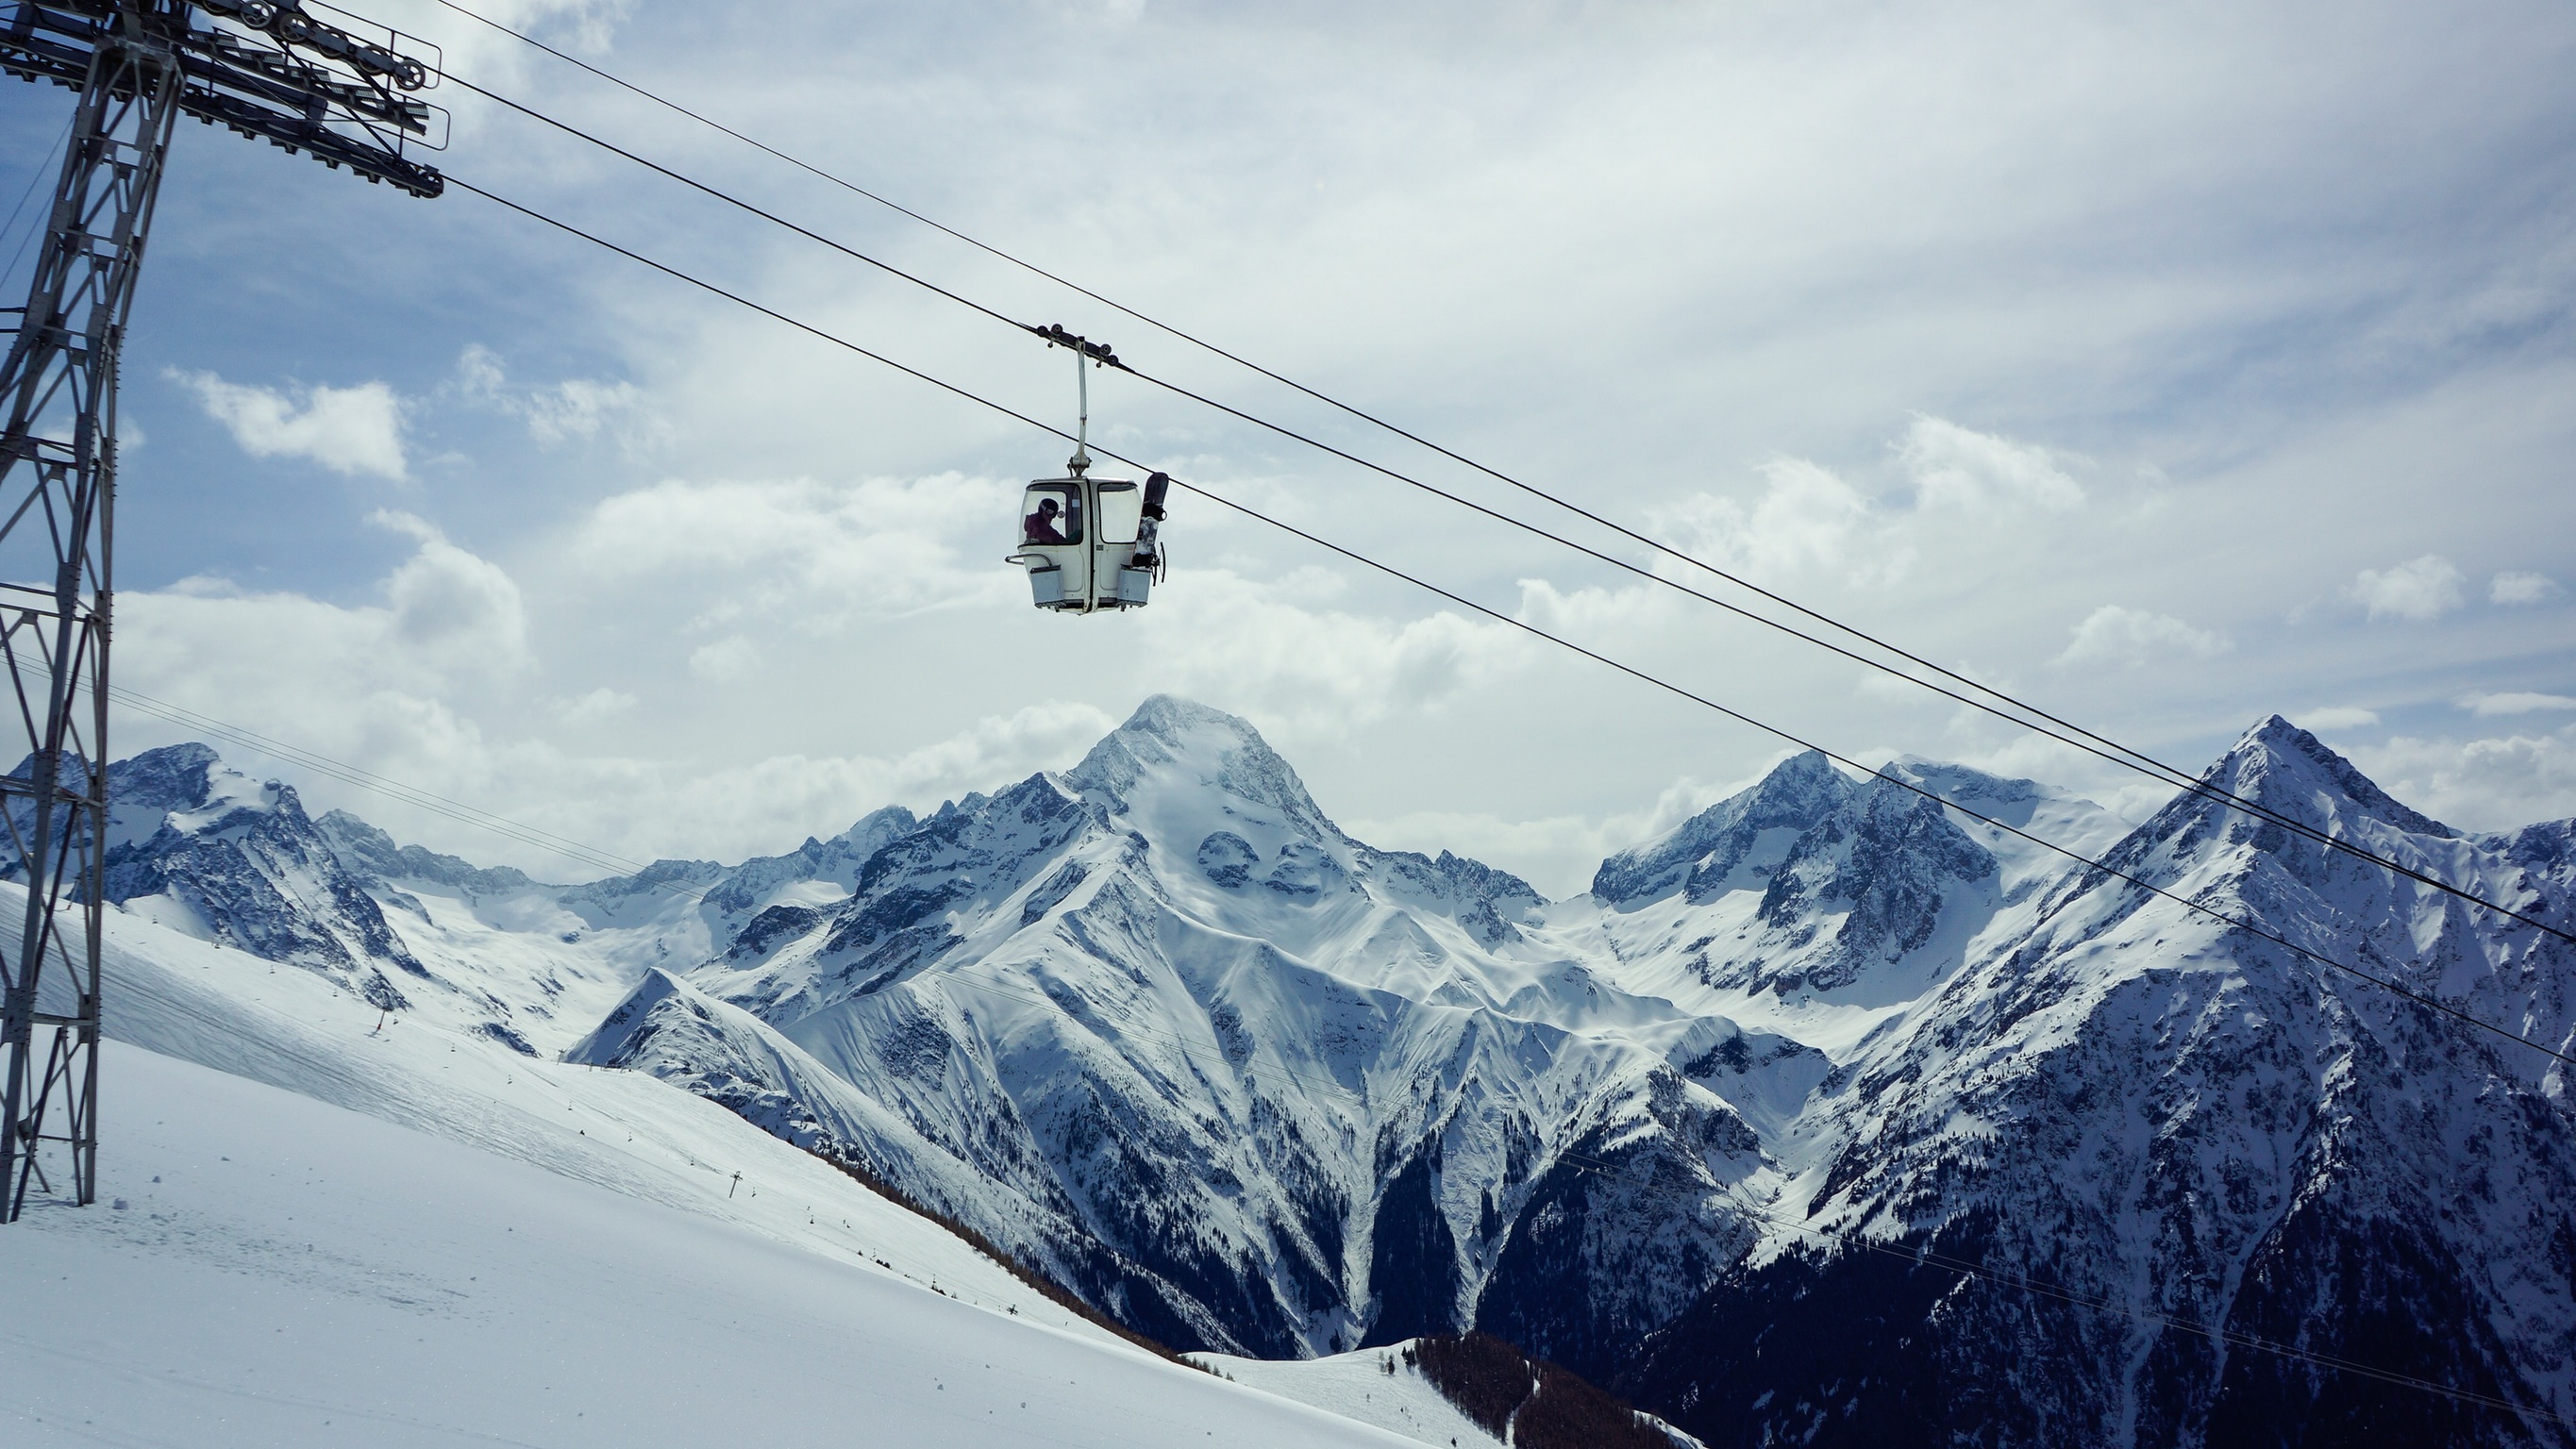
mountain, snow, winter, sky, hill, mountain range, skiing, cable car, winter sport, clouds, mountains, alps, ski, peaks, snowboarding, piste, ski touring, ski mountaineering, ski equipment, mountainous landforms, geological phenomenon, gondola lift